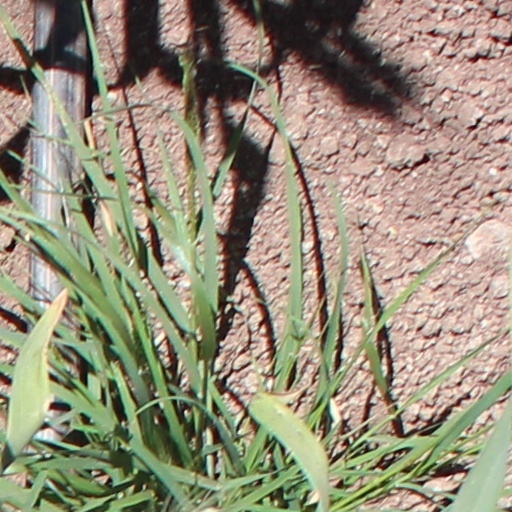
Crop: wheat